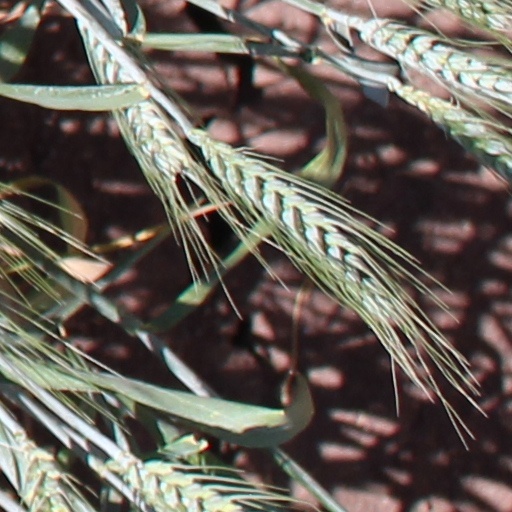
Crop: wheat